Defence Services Staff College

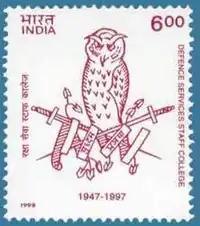
1998 postage stamp on the occasion of the golden jubilee of the college

The Staff College when at Quetta adopted the crest of Staff College, Camberley, which was the 'Wise Owl' with the Latin motto . In 1964, Owl perched on crossed swords and the motto in Sanskrit was adopted.